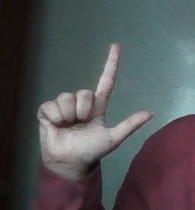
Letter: laam